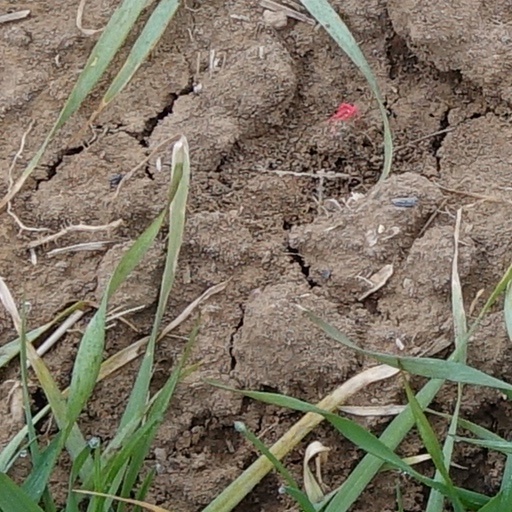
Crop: wheat